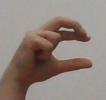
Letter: thal